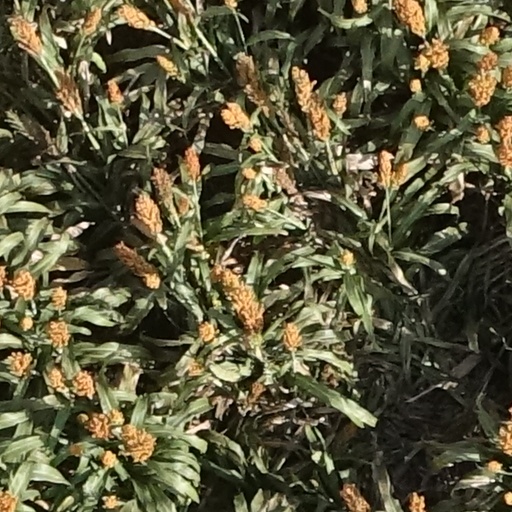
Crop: sorghum